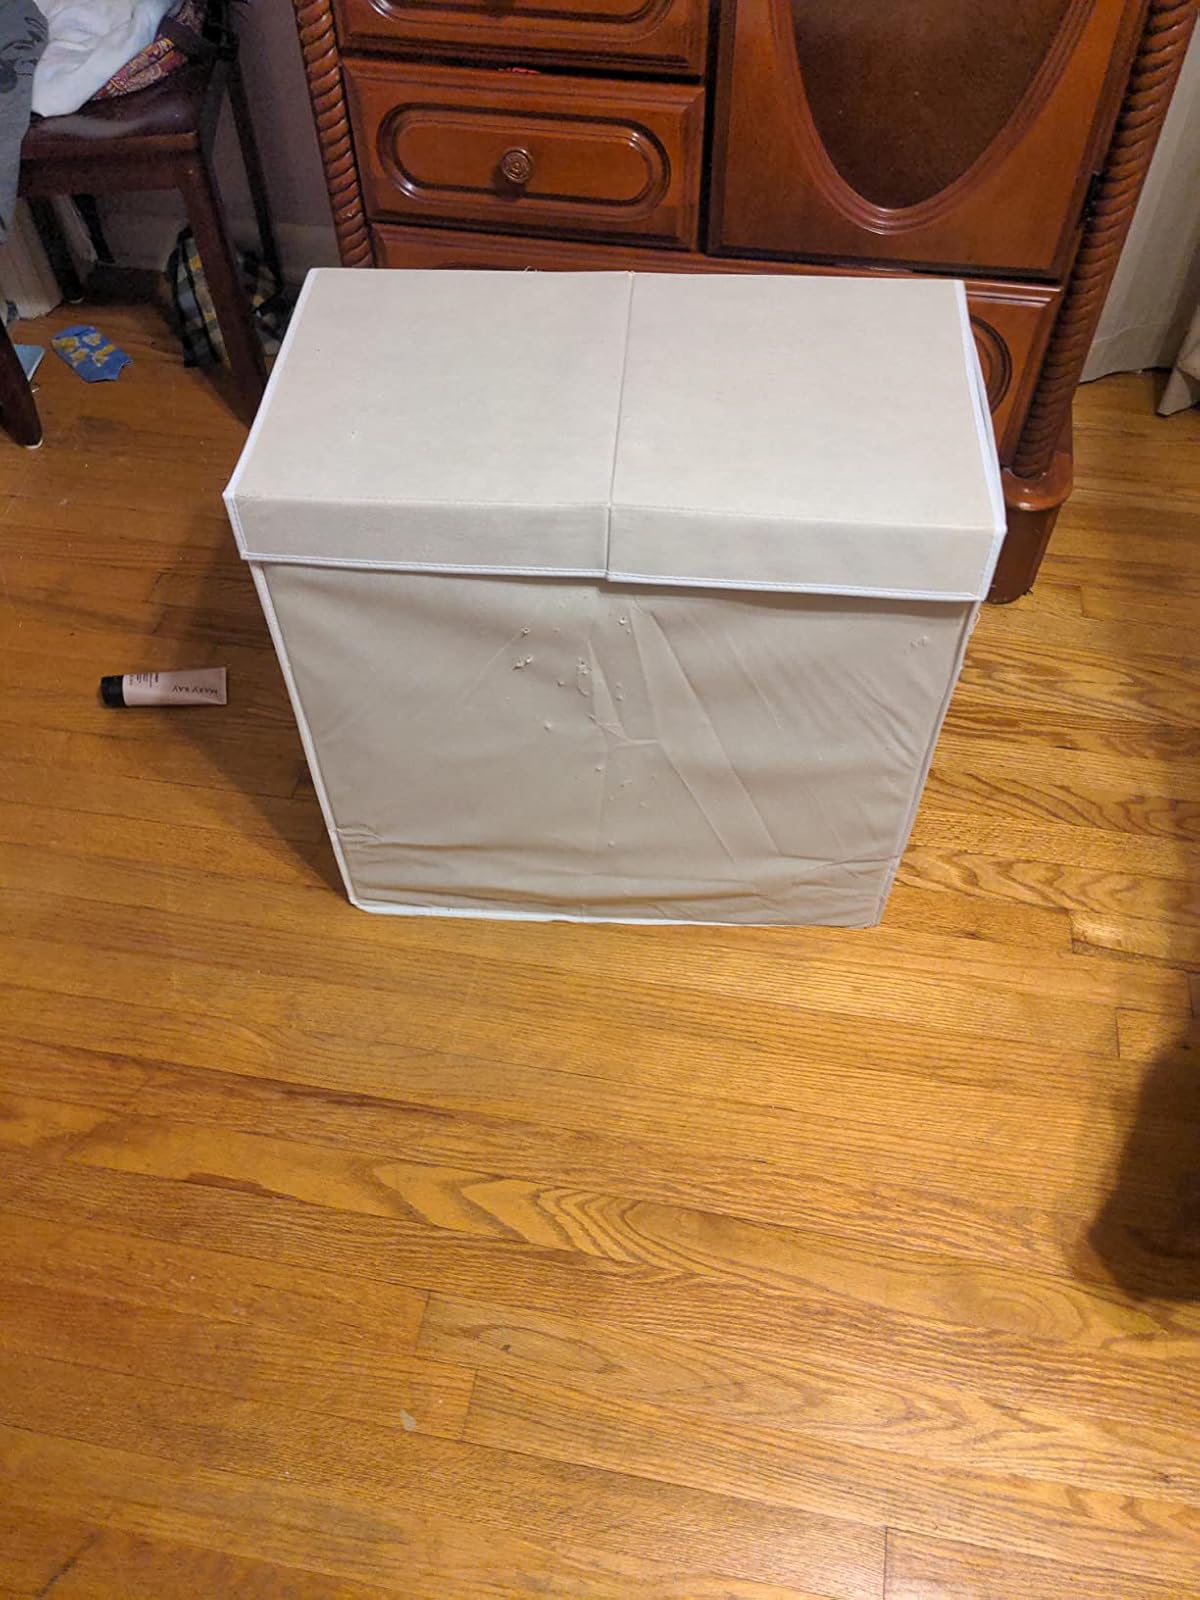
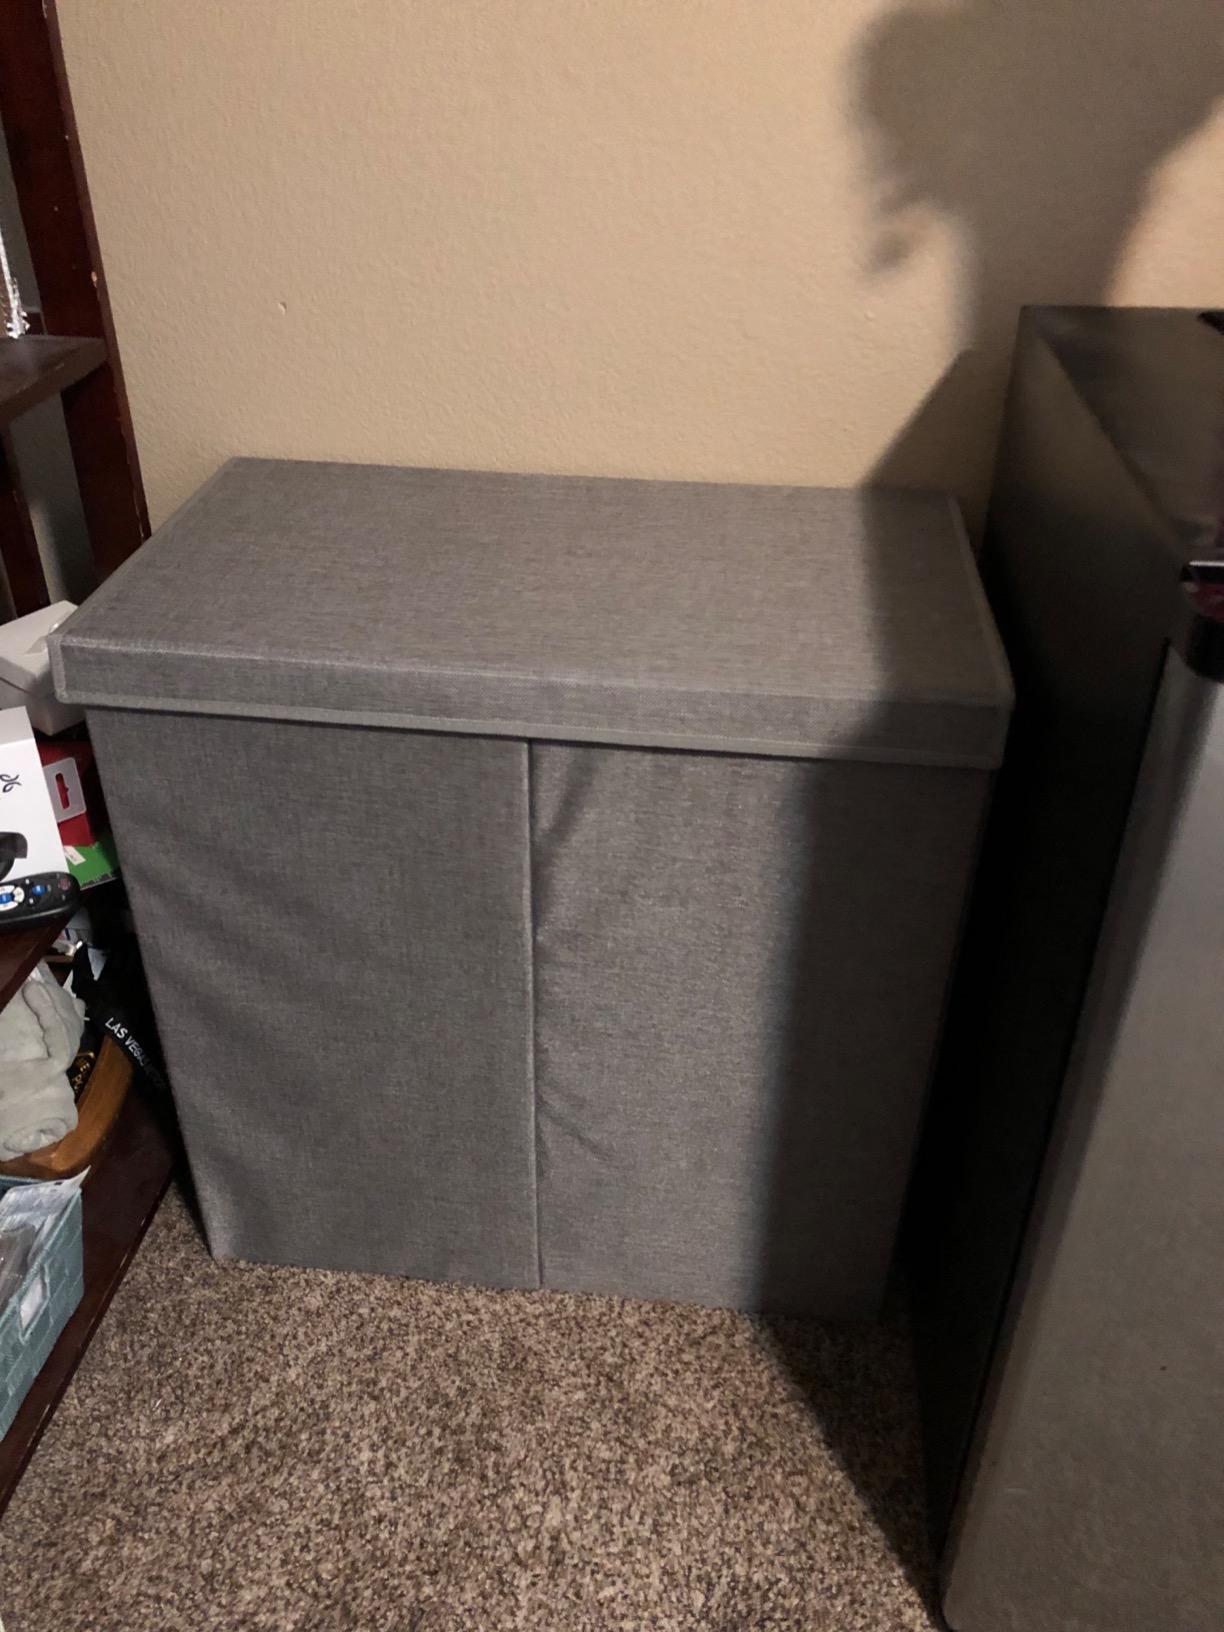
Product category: items_hamper
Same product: no